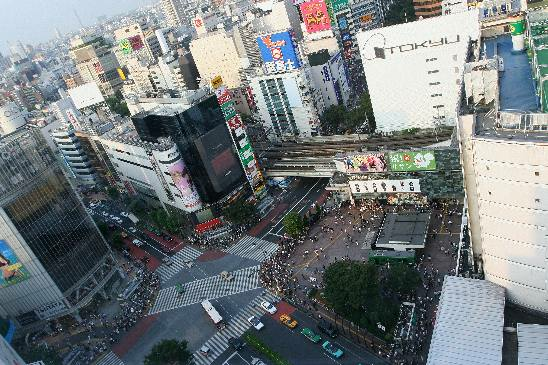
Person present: No